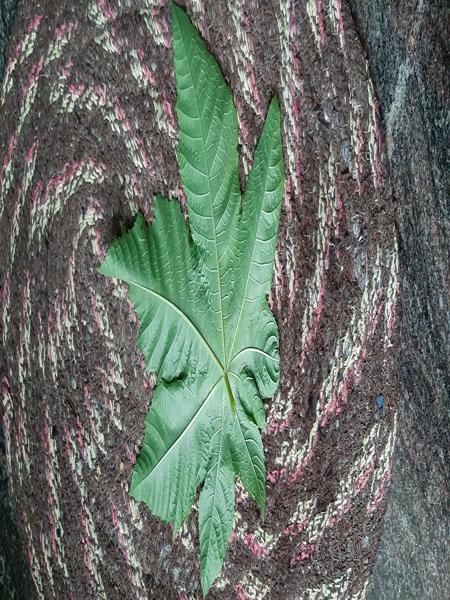
Plant: Castor